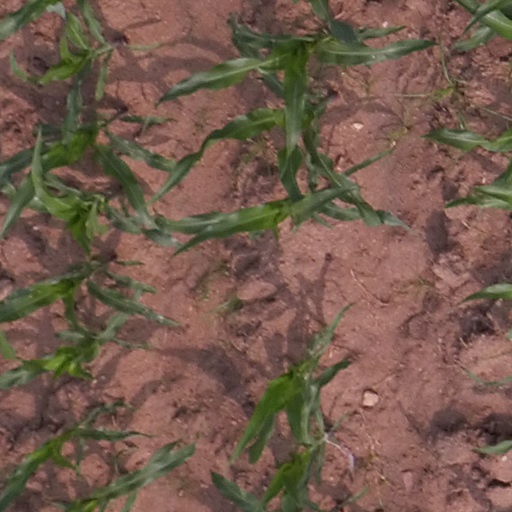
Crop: maize; corn